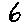
Label: 6